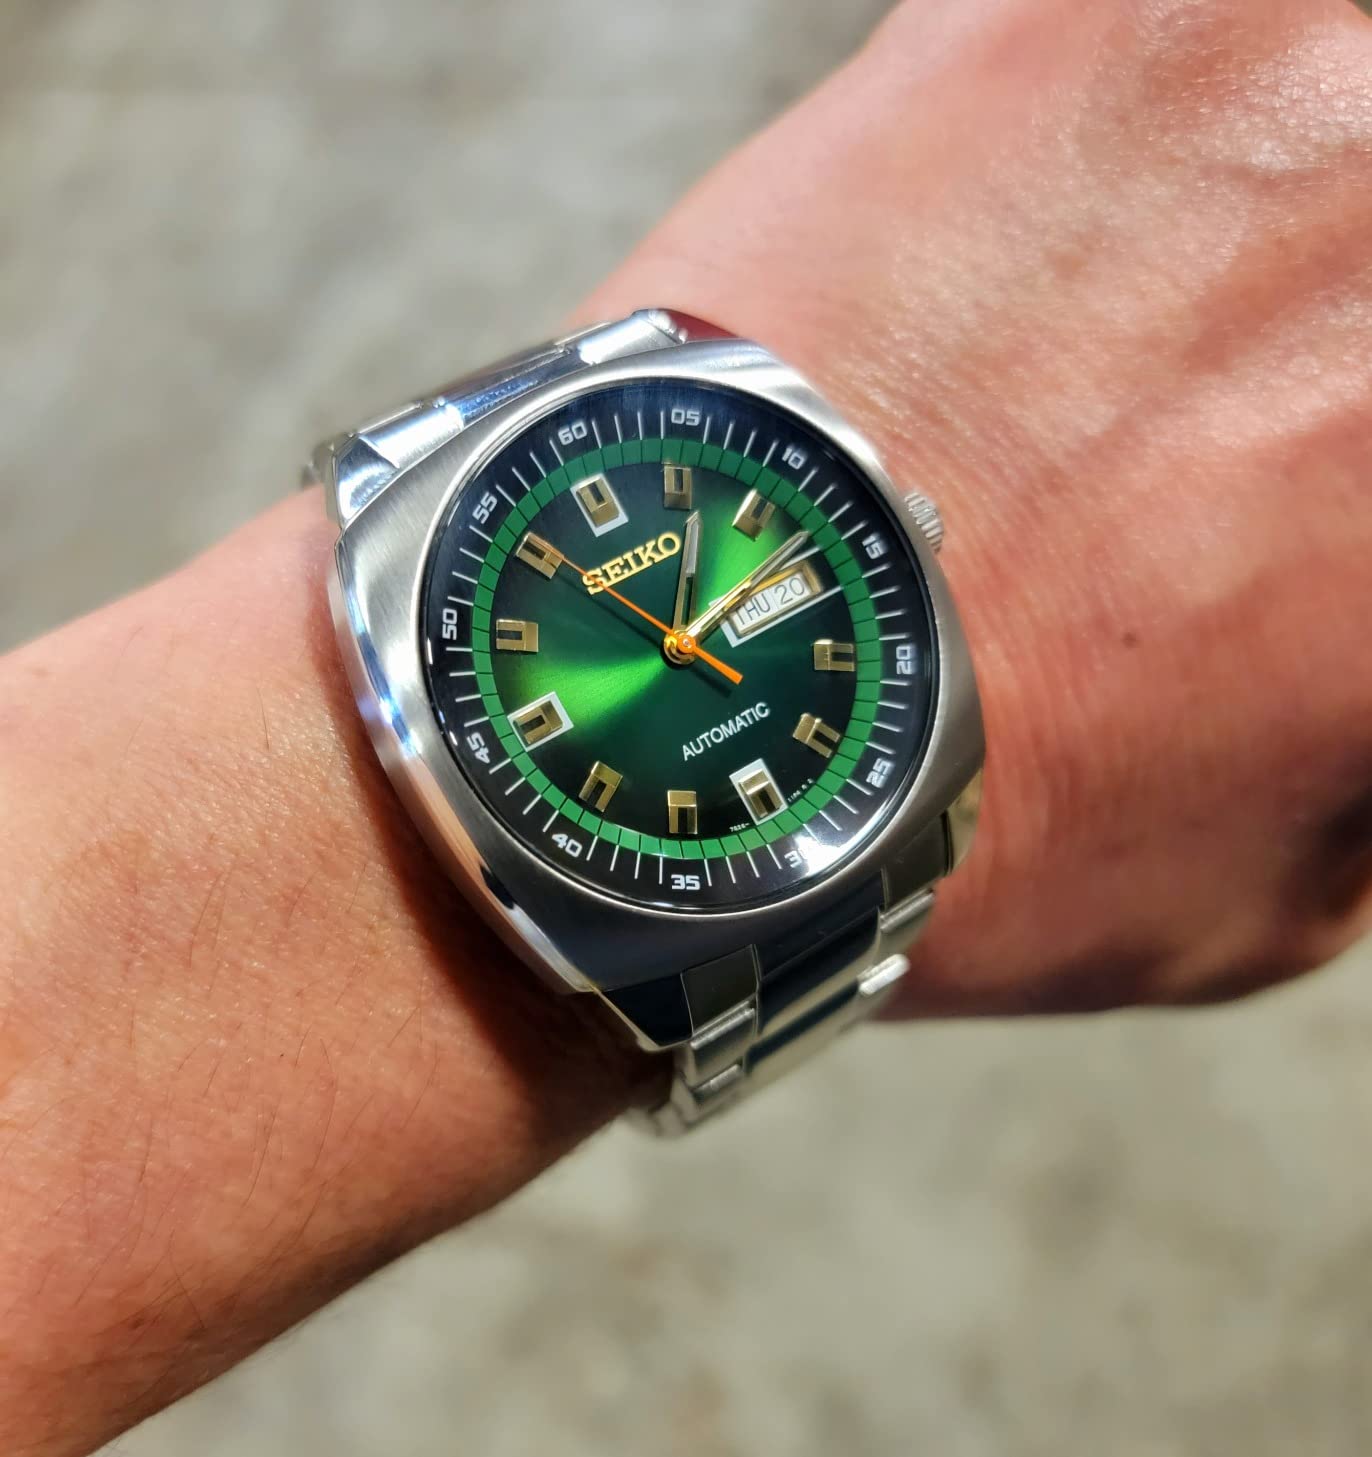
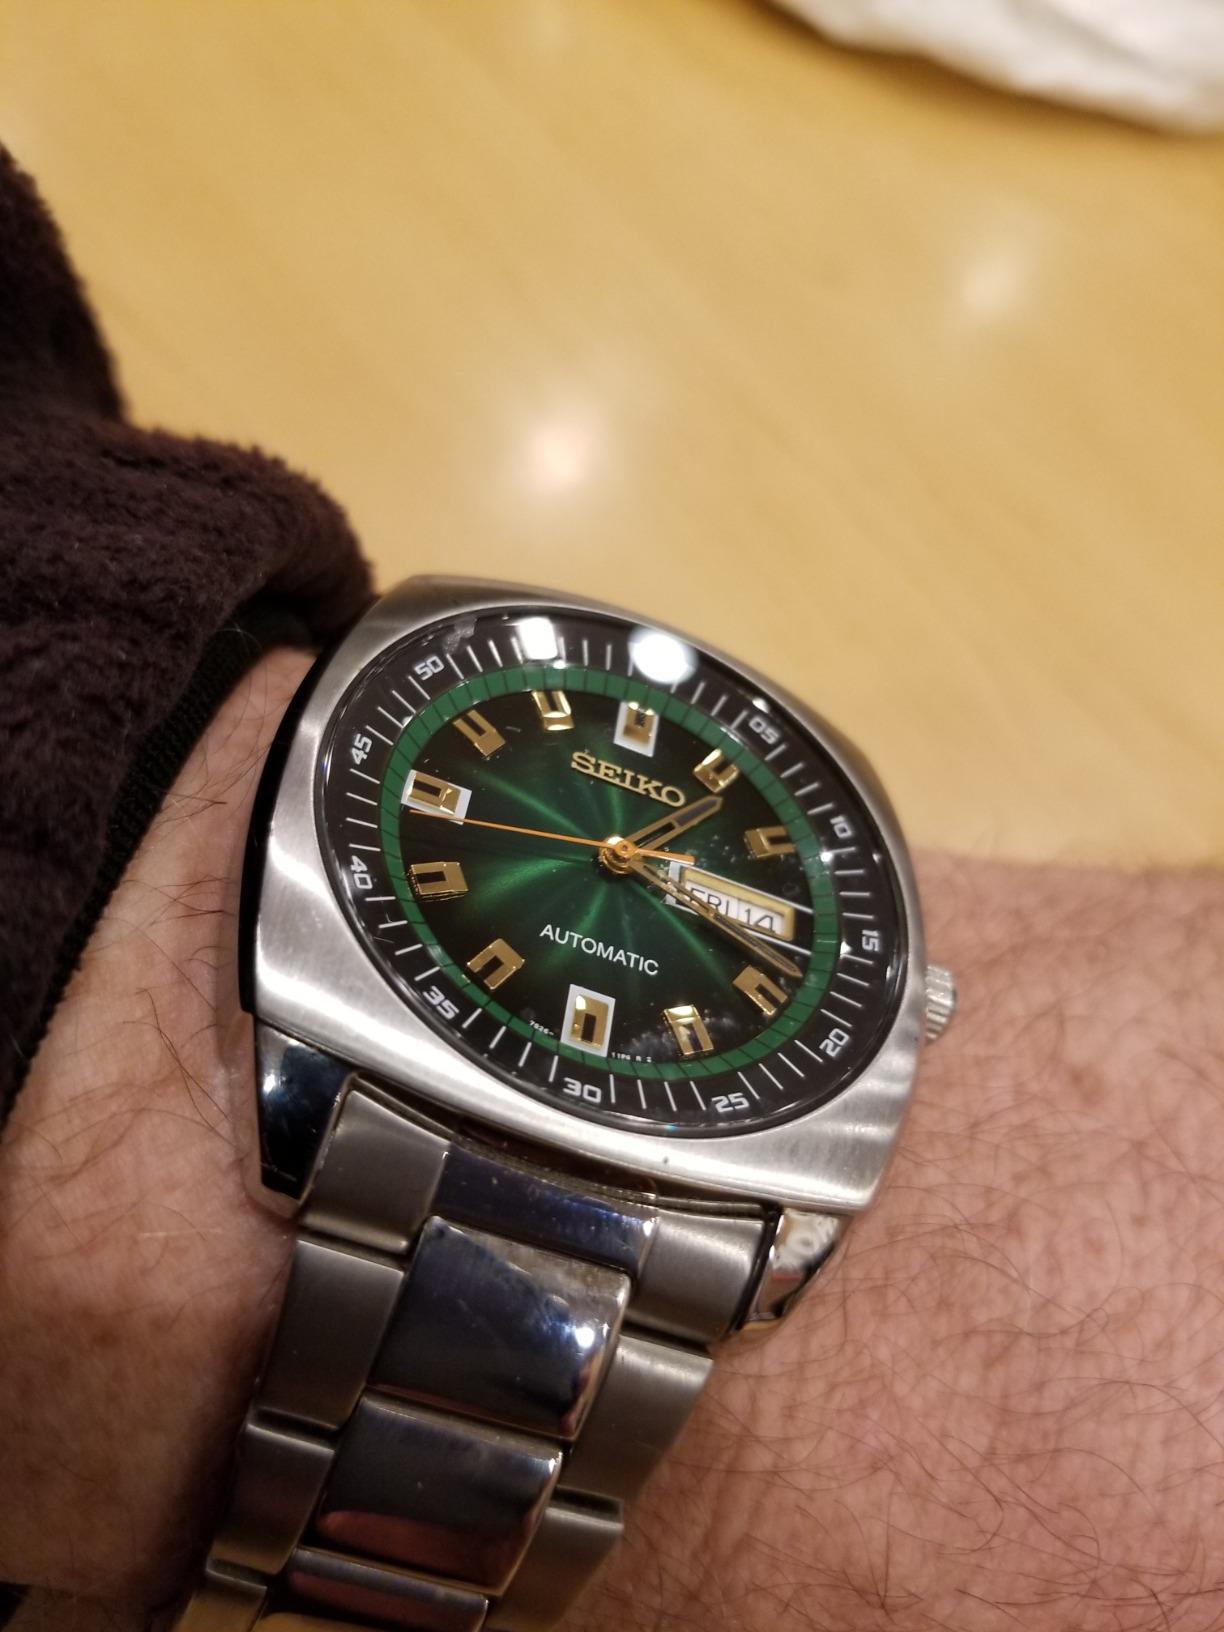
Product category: accessories_watch
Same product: yes